Shakopee Mdewakanton Sioux Community

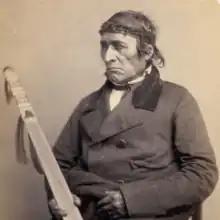
Chief Sakpe II in 1858

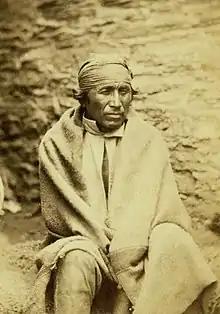

Chief Ṡaḳpe (Shock-pay), which means "number six" in the Dakota language, was the name of a line of chiefs of a village in this area. The city of Shakopee later developed near this site and was named for the chiefs. Chief Sakpe I received the name "Ṡaḳpe" because one of his ancestors was the sixth in a set of sextuplets. Chief Ṡaḳpe II (died 1860) signed the 1851 Treaties with the United States on behalf of the Dakota at Traverse Des Sioux and Mendota; he traveled to Washington, DC to sign the 1858 Treaty on behalf of the Dakota.